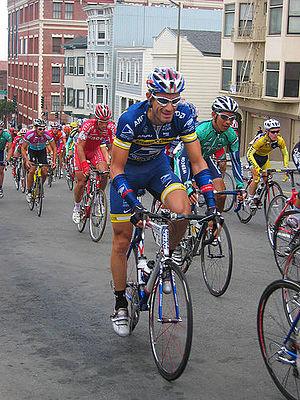
George Hincapie est un coureur cycliste américain. Spécialiste des classiques pavées, il a notamment remporté Gand-Wevelgem en 2001, et s'est classé à sept reprises dans les dix premiers de Paris-Roubaix. Il est aussi connu pour avoir été un fidèle équipier et ami de Lance Armstrong, et le capitaine de route de Cadel Evans. Fin 2012, après avoir avoué s'être dopé durant sa carrière, il est suspendu six mois à partir du 1ᵉʳ septembre 2012 et ses résultats obtenus entre les 31 mai 2004 et 31 juillet 2006 lui sont retirés.